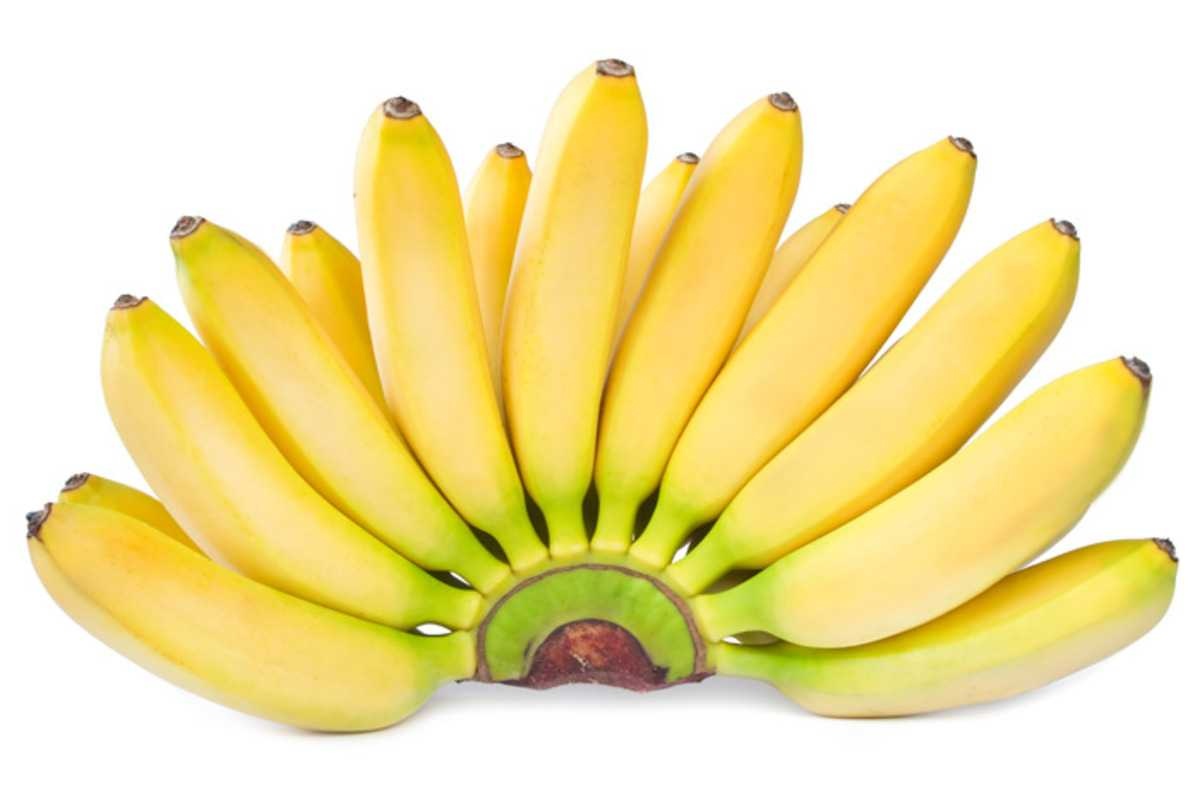
Label: Banana